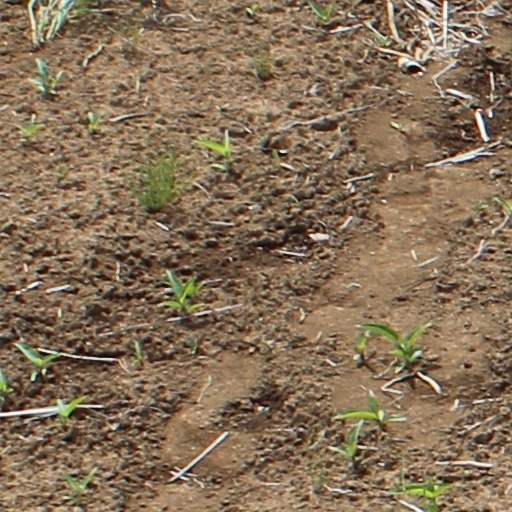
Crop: wheat